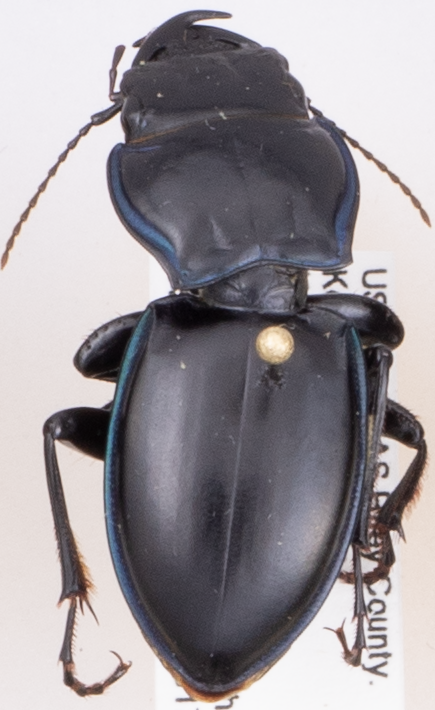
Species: Pasimachus elongatus
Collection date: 2015-08-17
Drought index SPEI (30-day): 0.318
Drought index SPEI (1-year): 0.454
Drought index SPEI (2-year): -0.27